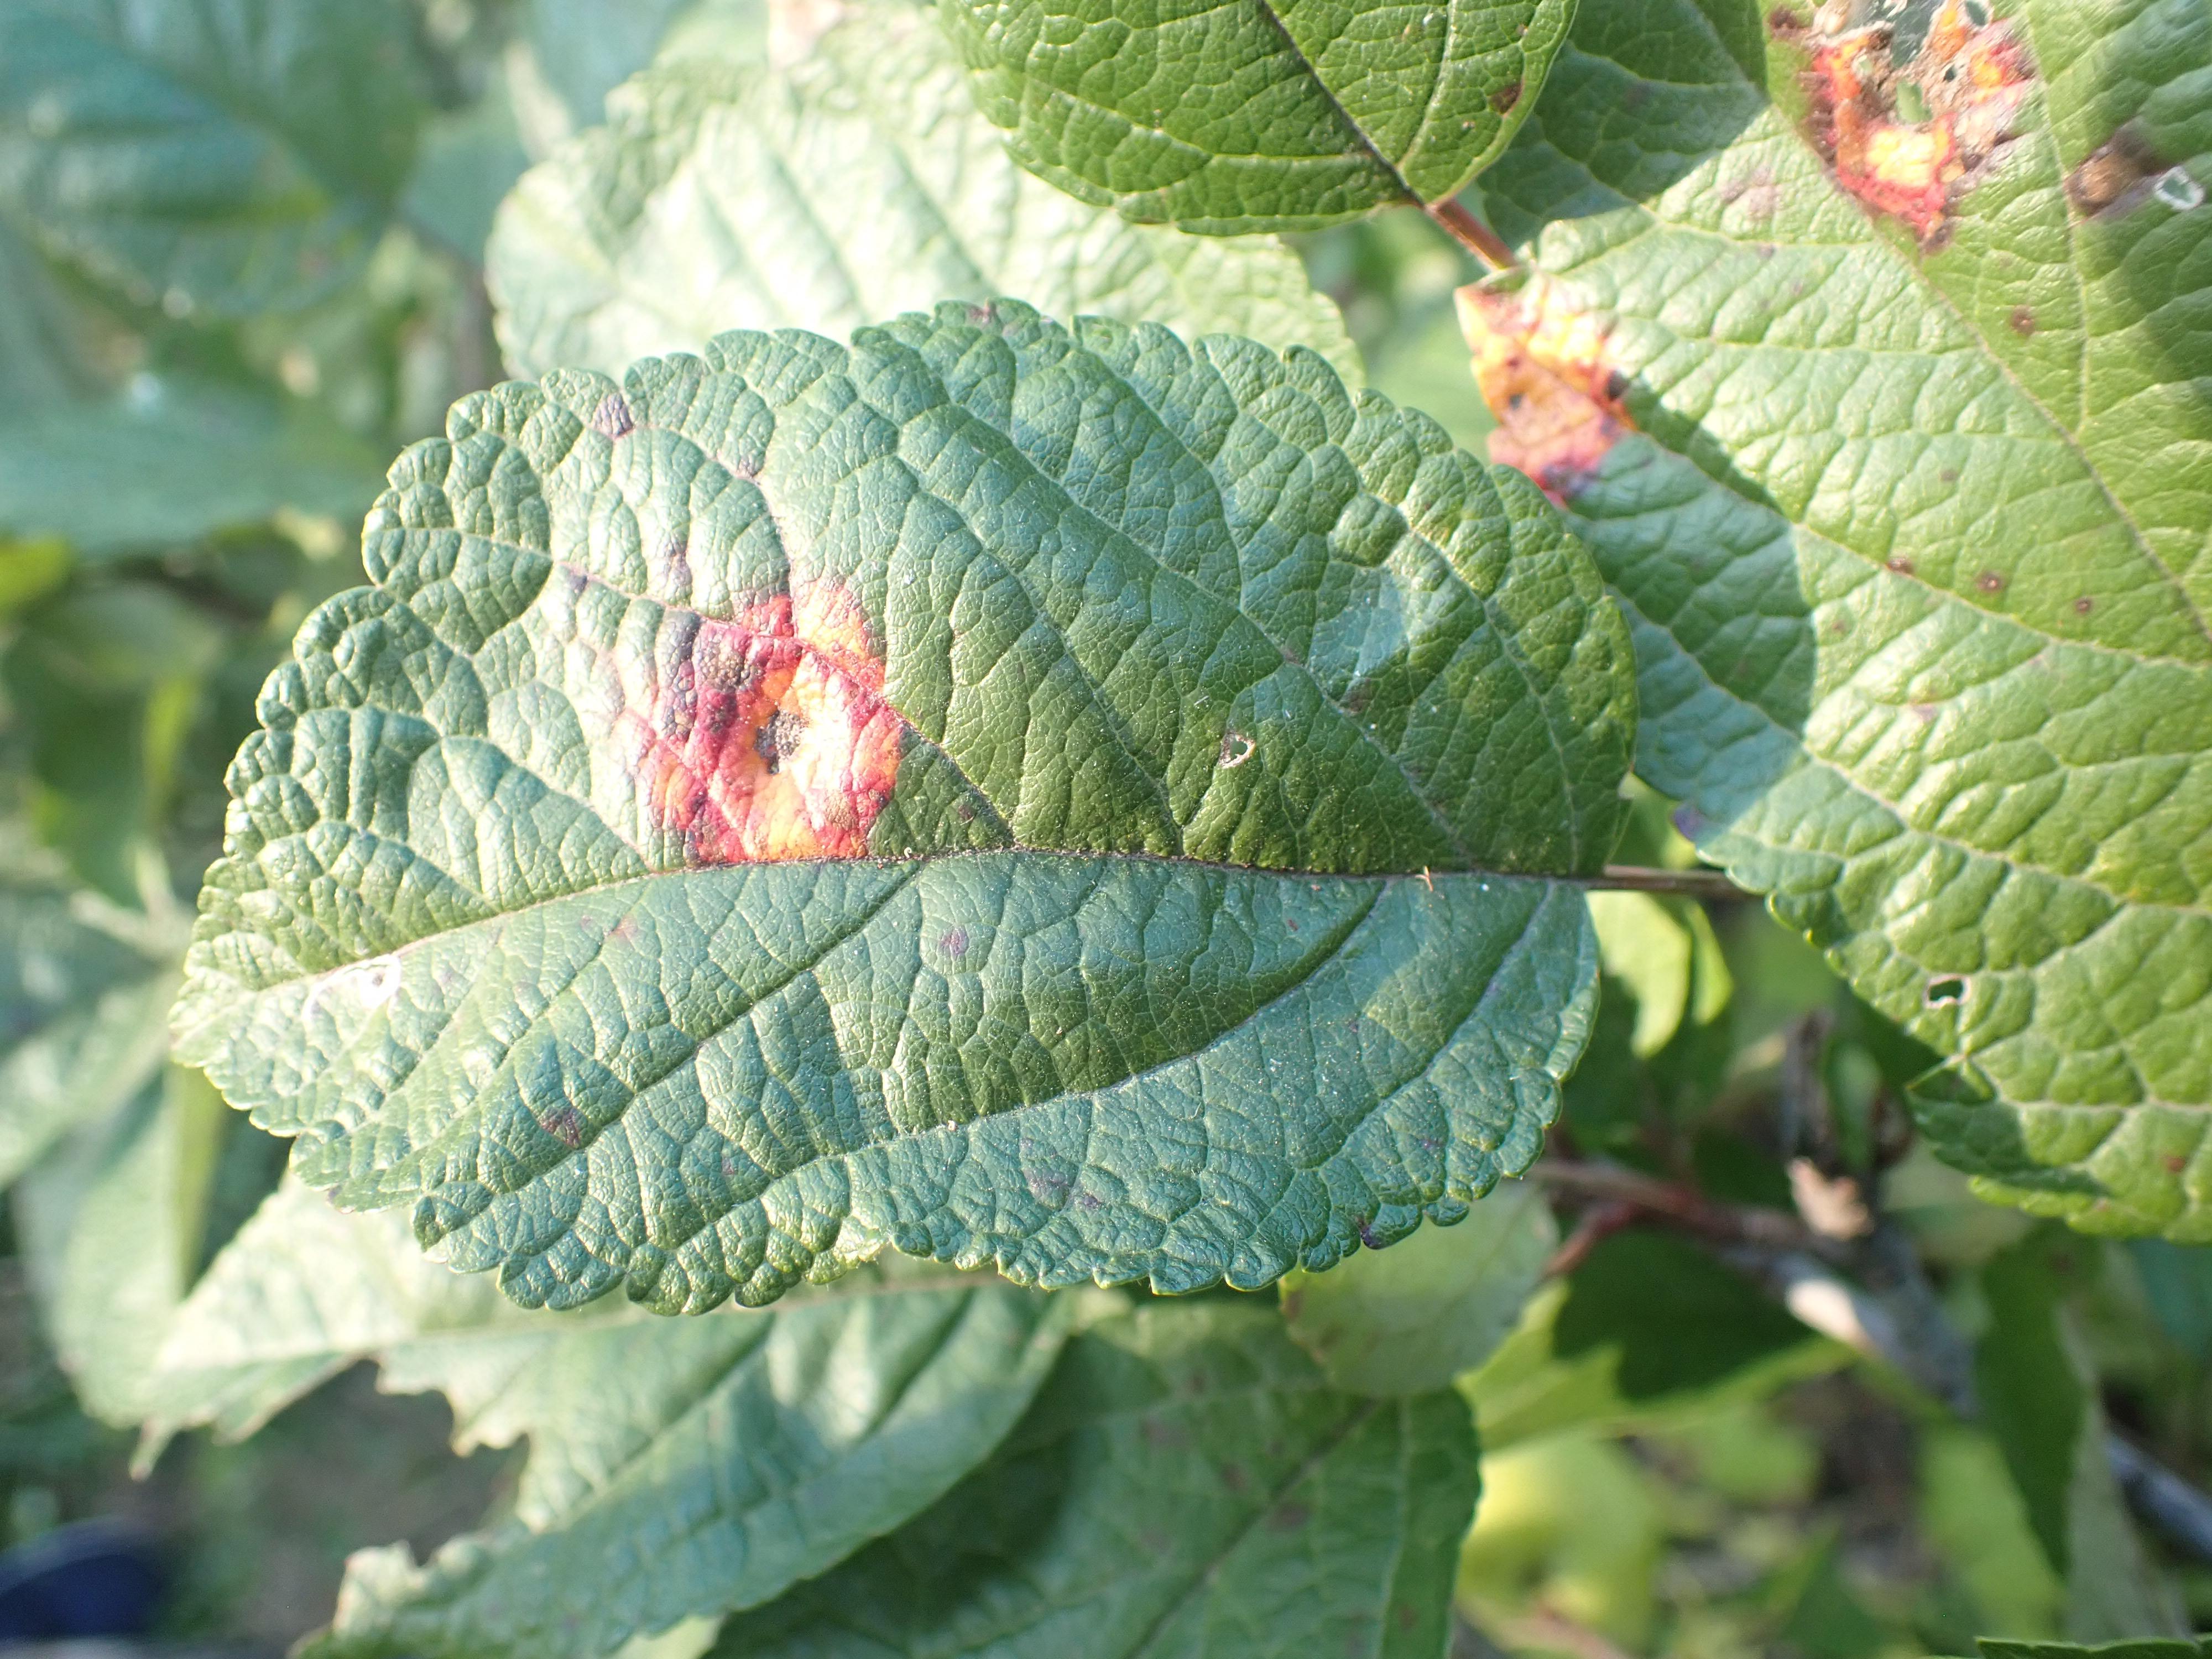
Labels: rust